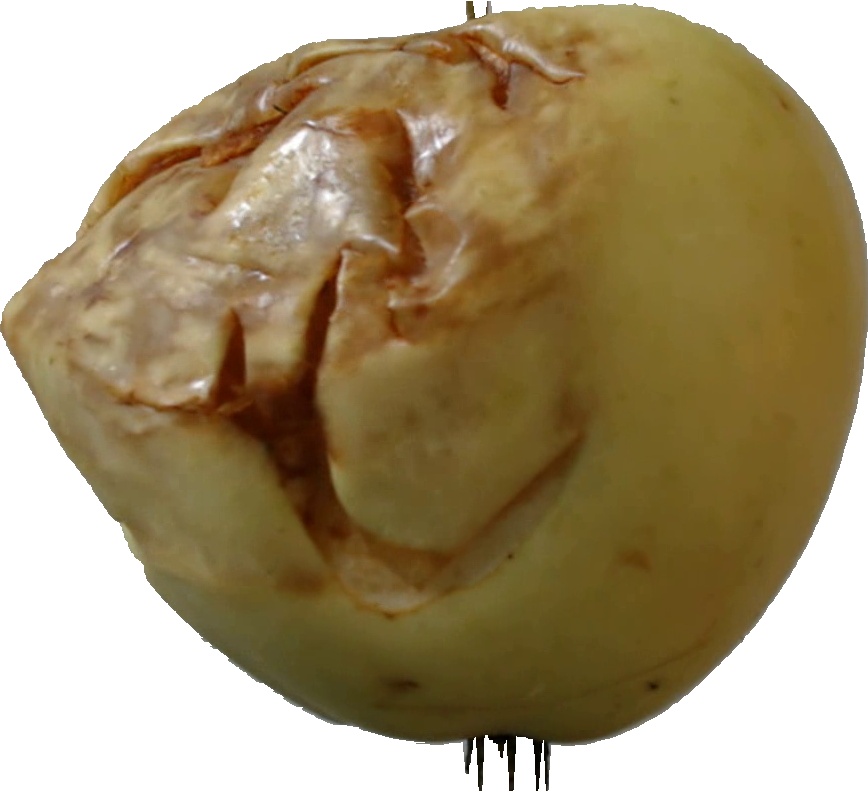
Label: apple_hit_1